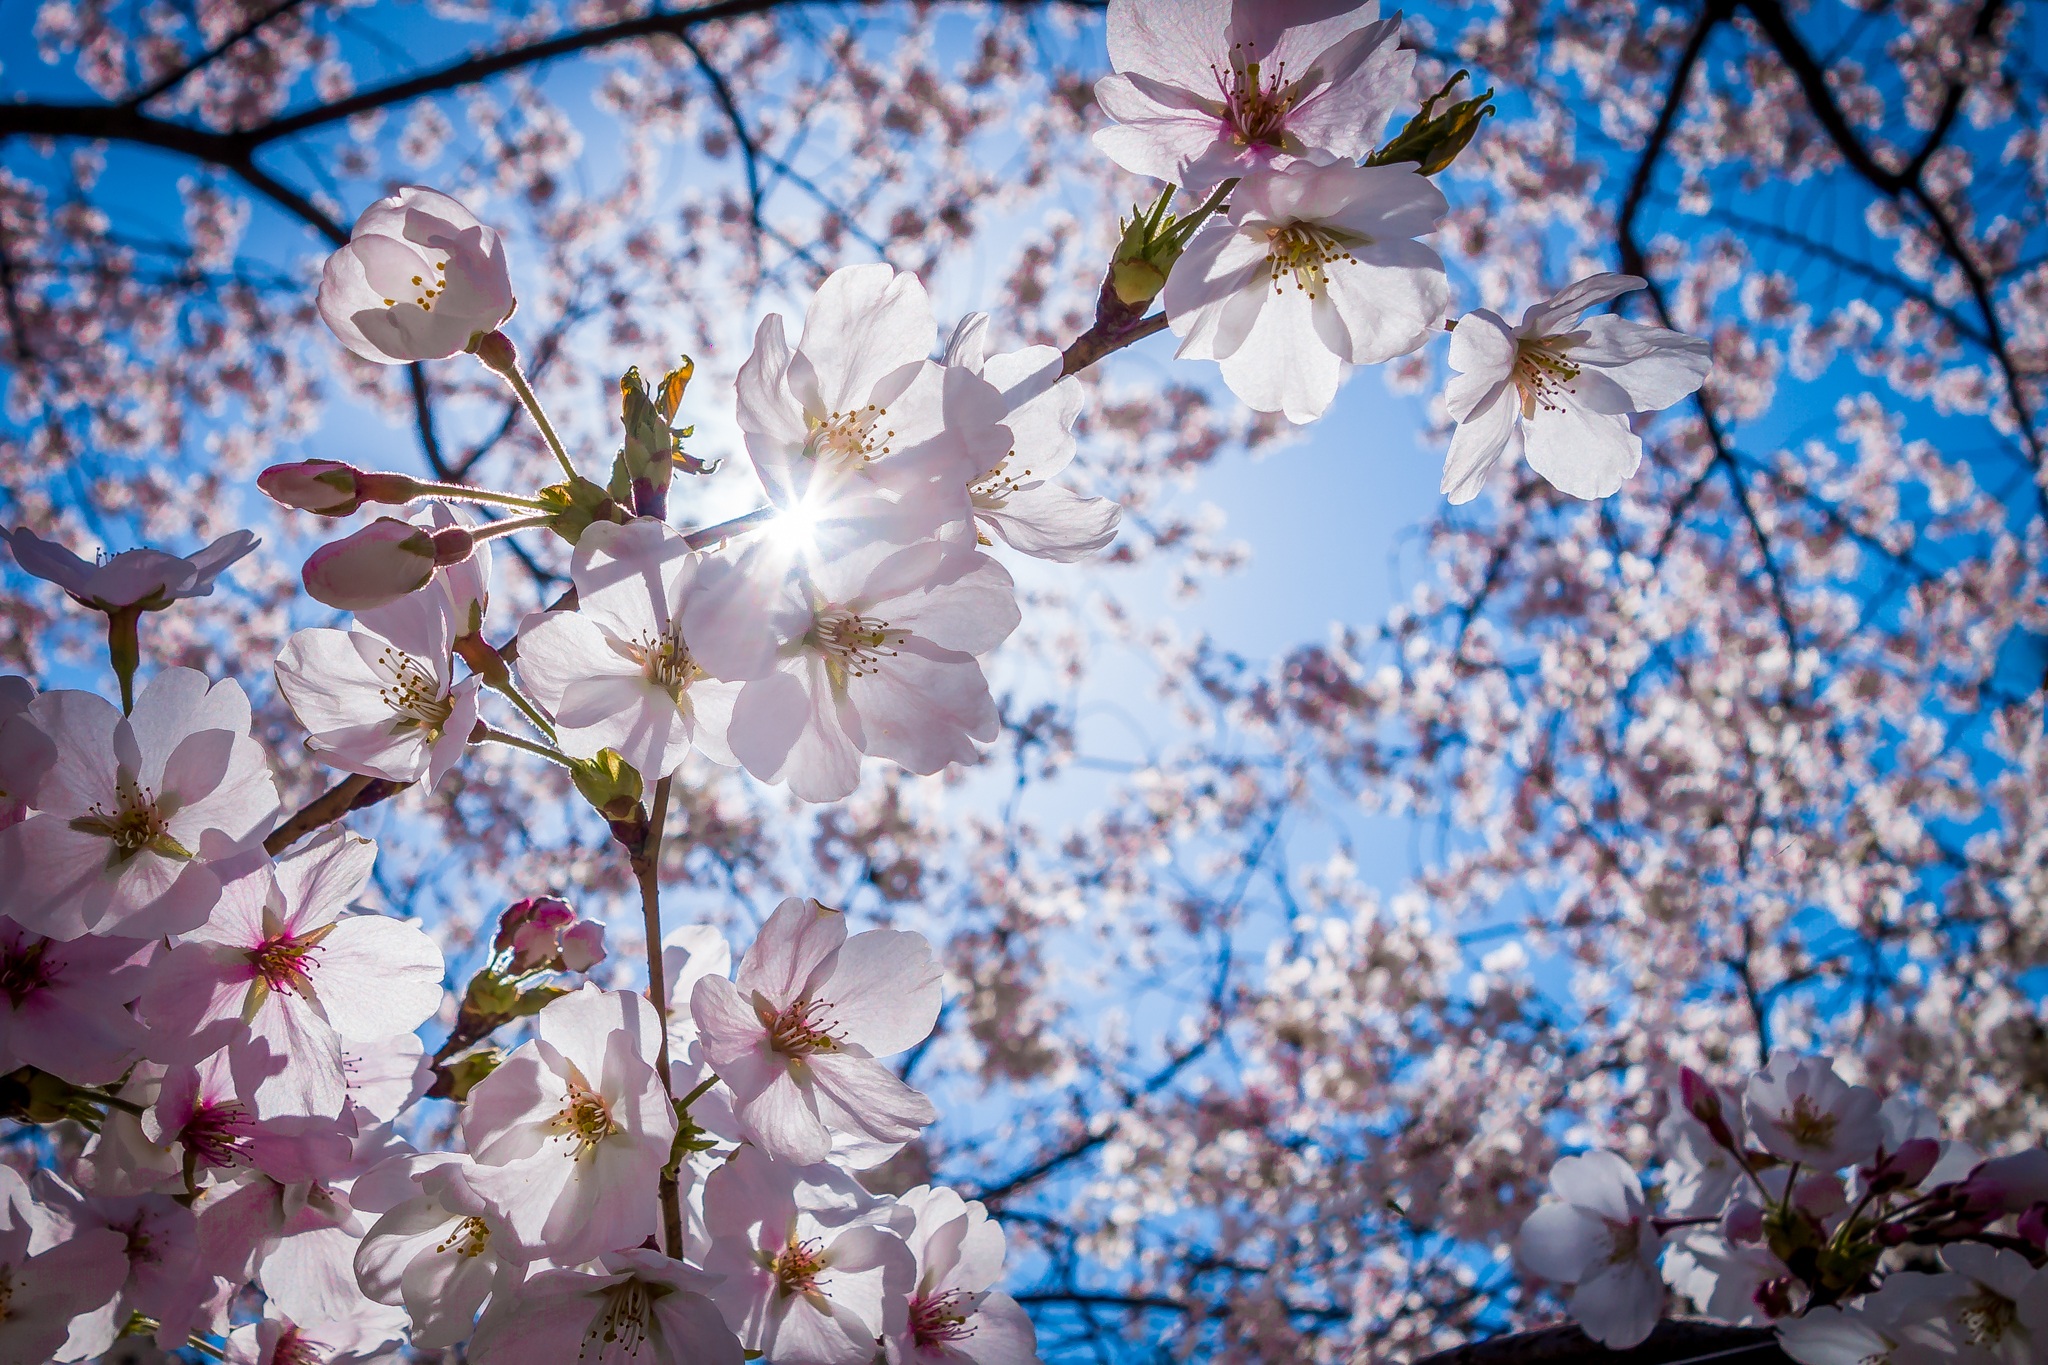
tree, branch, blossom, plant, sky, flower, petal, spring, blooming, blue, pink, season, cherry blossom, bright, cherry, flowering plant, cherry blossoms, land plant